Multi-valve

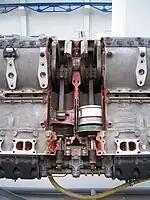
Sectioned Junkers Jumo 213, showing three-valve design

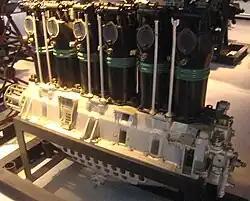
1916 Benz Bz.IV 19-liter water-cooled straight-6 aircraft engine with aluminium pistons, dual camshaft and four valves per cylinder achieved 230 bhp/170 kW@1,400 rpm (9.0 kW/liter). Appr. 6,400 engines were produced.

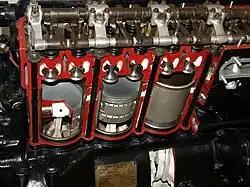
Cutaway view of 1941 Packard Merlin 28 V12 aircraft engine showing SOHC and four valves per cylinder. This widely used supercharged WWII engine produced from 1,649 cid (38.5 kW/liter).

Ettore Bugatti designed several multi-valve aircraft engines. The 1916 Bugatti U-16 1484.3 cid (24.32 L) SOHC 16-cylinder, consisting of two parallel 8-cylinder banks, offered 410 bhp (305 kW) at 2,000 rpm (12.5 kW/liter or 0.28 bhp/cid). Each cylinder had two vertical inlet valves and a single vertical exhaust valve, all driven by rocking levers from the camshaft. Other advanced World War I aircraft engines, such as the 1916 Maybach Mb.IVa that produced at altitude and the 1916 Benz Bz.IV with aluminium pistons and the 1918 Napier Lion (a 450 bhp 24-liter DOHC 12-cylinder), used two intake valves and two exhaust valves.